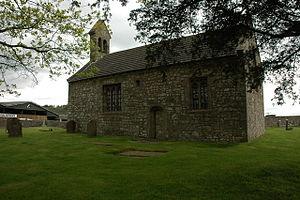
Cette liste recense les commanderies et maisons de l'ordre du Temple établies au pays de Galles actuel. Cette région est également appelée Cymru, mais ses limites géographiques avec l'Angleterre ont fortement évolué au cours des siècles.